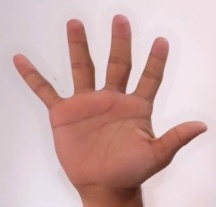
ASL sign: 5